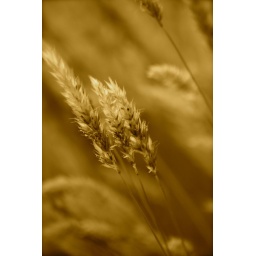
field grass in antique